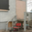
Label: house